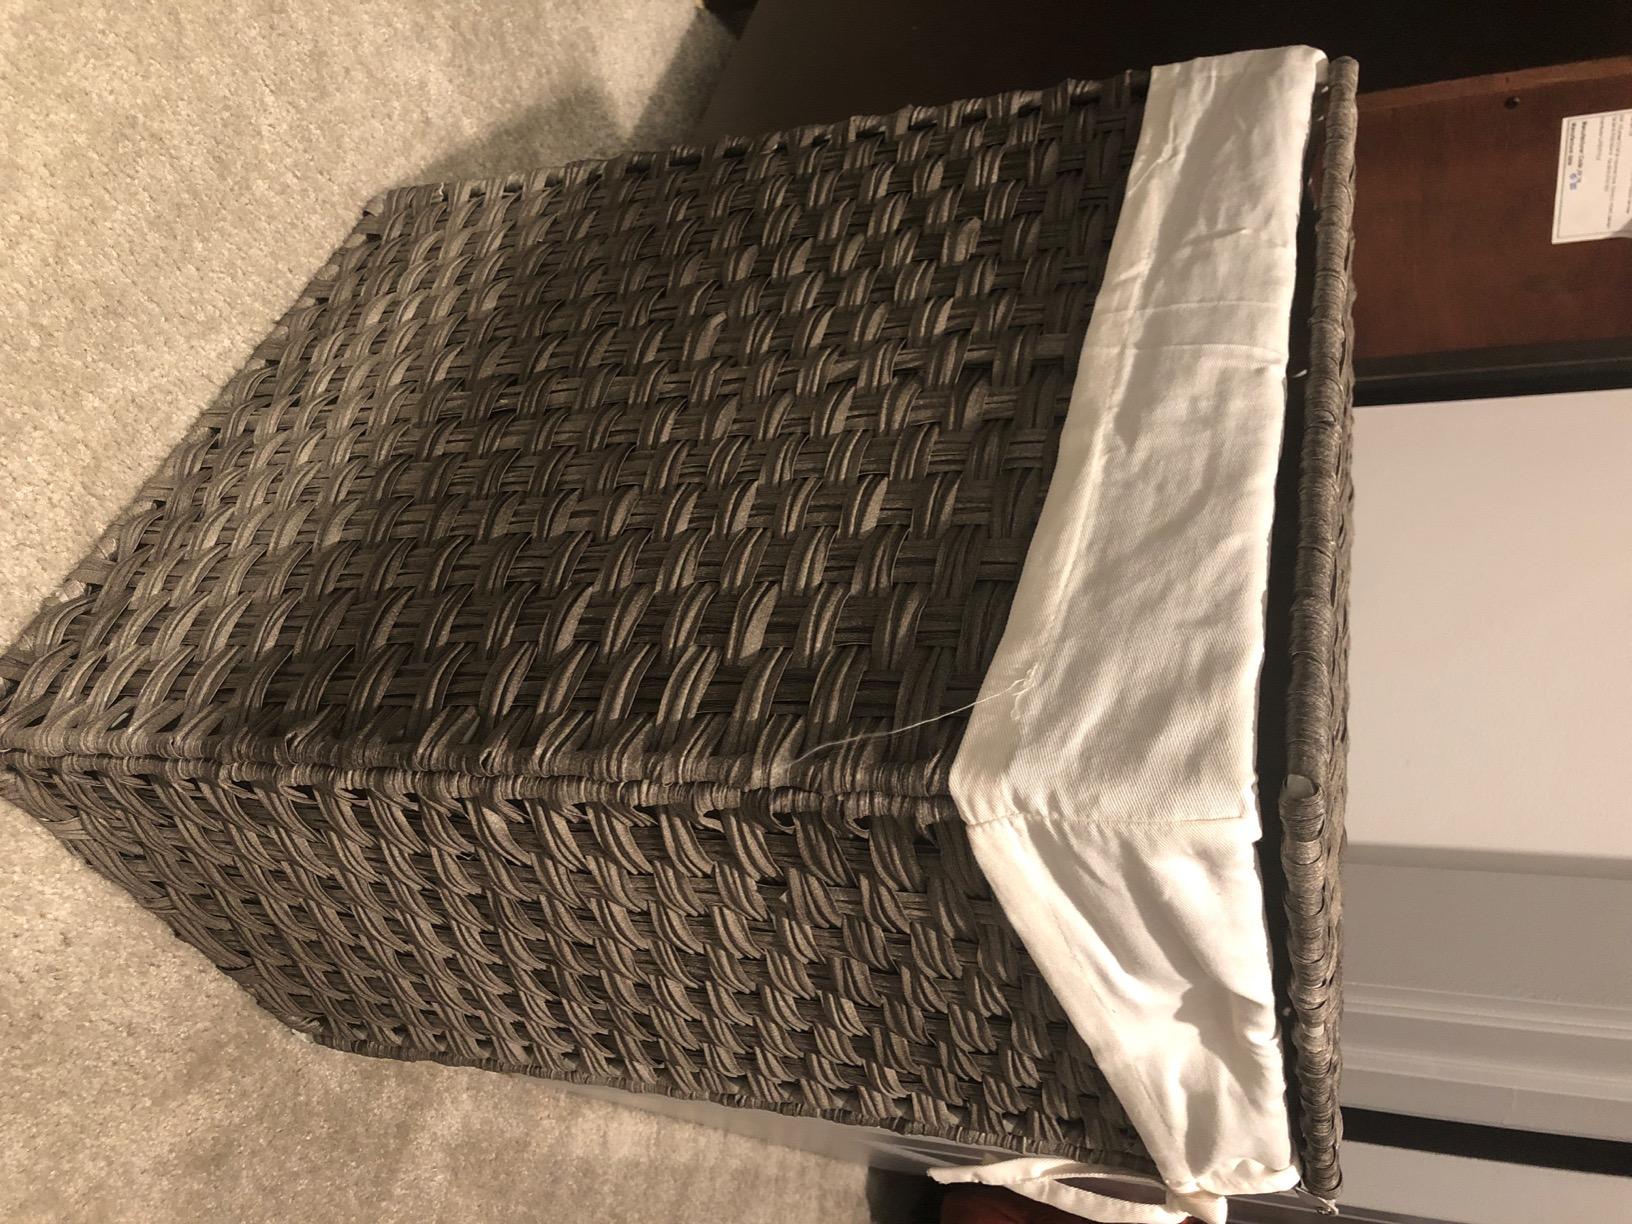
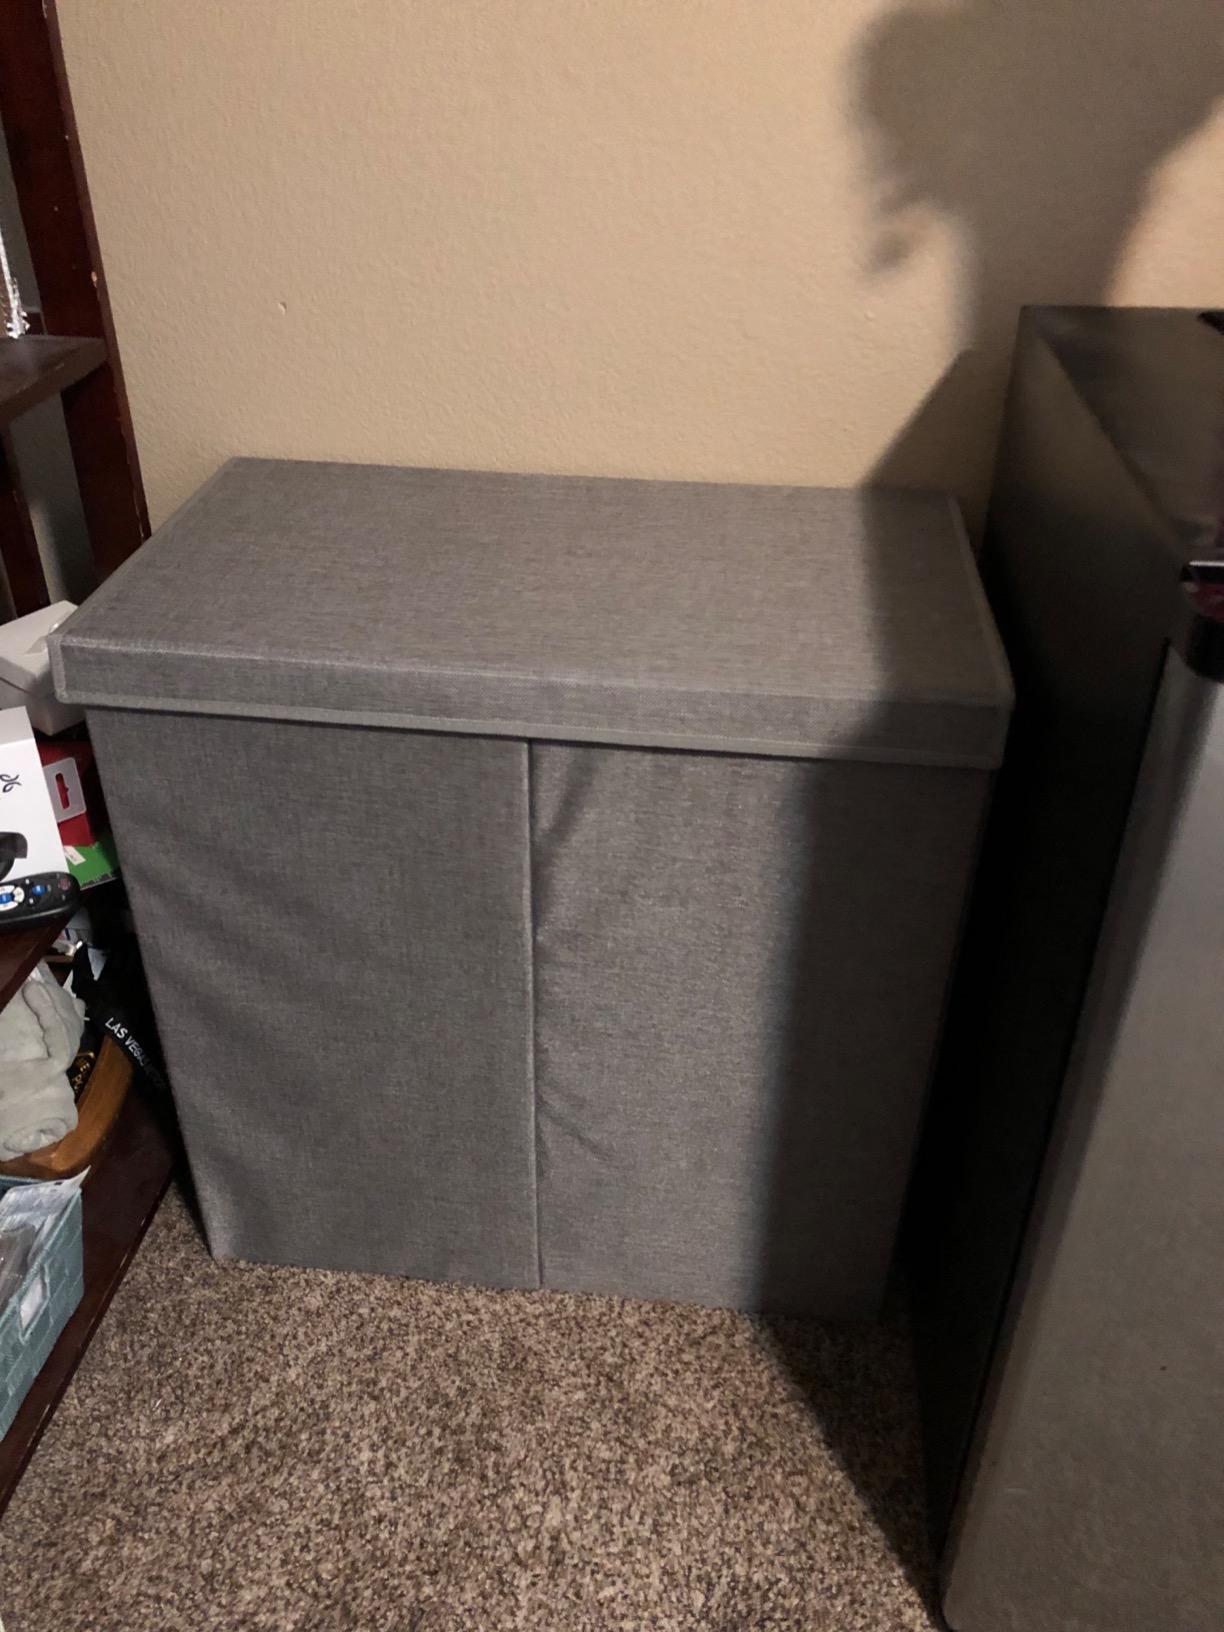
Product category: items_hamper
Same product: no